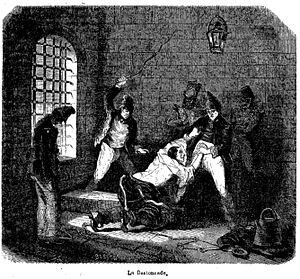
La bastonnade, punition récurente pour les bagnards indisciplinée.
Pierre Zaccone, né à Douai le 2 avril 1818 et mort à Morlaix le 21 avril 1895, est un romancier populaire français.
Le bagne de Brest était un établissement pénitentiaire, en activité de 1749 à 1858. Le bâtiment principal du bagne, construit par Antoine Choquet de Lindu de 1750 à 1751, dominait le port du long de ses 254 mètres, à l'emplacement de l'actuel boulevard Jean-Moulin, sur la rive gauche de la Penfeld. Il fut détruit à la fin des années 1940 lors de la reconstruction de Brest. Deuxième bagne de France après celui de Toulon, il pouvait loger jusqu'à 3 700 forçats, et a accueilli près de 60 000 condamnés en un siècle, dont un tiers est mort en détention. Il a joué un rôle clef tant pour l'institution judiciaire et pénitentiaire que pour la ville de Brest, marquée par la présence de cette population atypique en plein cœur de la ville et par leurs nombreuses réalisations.